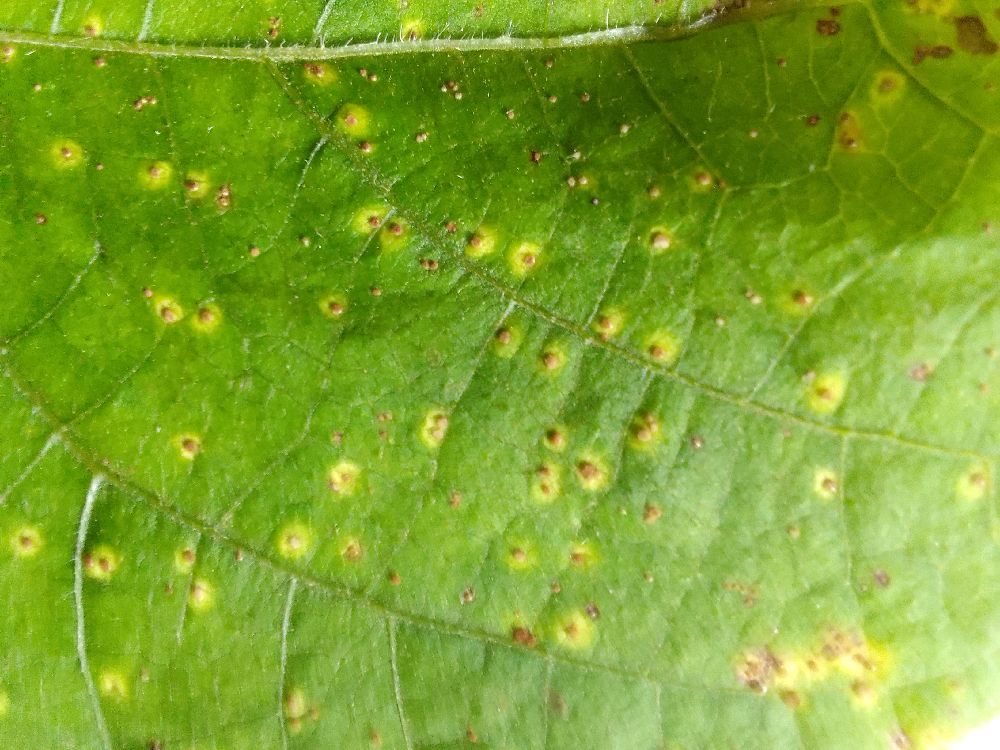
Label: rust